Battle of the Pusan Perimeter order of battle

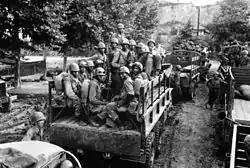
Troops of the 24th Infantry Division move to Pusan Perimeter

Troop numbers at the beginning of the battle were initially difficult to estimate for US and North Korean forces. Subsequent research indicates that the North Korean army had around 70,000 combat troops committed to the Pusan Perimeter on August 5, with most of its divisions far understrength. It likely had less than 3,000 personnel in mechanized units, and around 40 T-34 tanks at the front due to extensive losses so far in the war. MacArthur reported 141,808 UN troops in Korea on August 4, of which 47,000 were in US ground combat units and 45,000 were in South Korean combat units. Thus the UN ground force outnumbered the North Koreans 92,000 to 70,000.